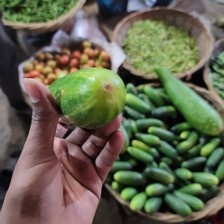
Label: cucumber